2021 Bank of America Roval 400

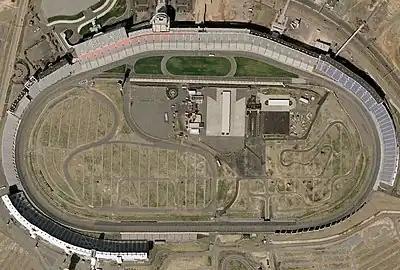
An aerial view of Charlotte Motor Speedway

Since 2018, deviating from past NASCAR events at Charlotte, the race will utilize a road course configuration of Charlotte Motor Speedway, promoted and trademarked as the "Roval". The course is in length and features 17 turns, utilizing the infield road course and portions of the oval track. The race will be contested over a scheduled distance of 109 laps, .